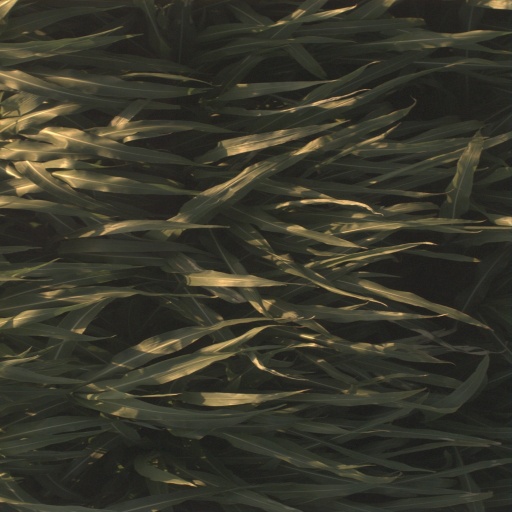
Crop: sorghum